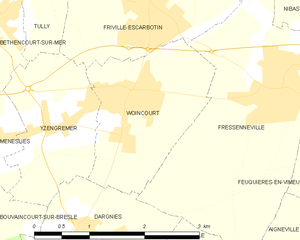
Carte des communes françaises Woincourt